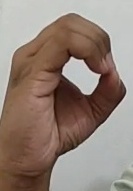
ASL sign: O